Jérémy Ménez

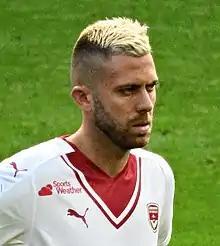
Ménez playing for Bordeaux in 2016

Jérémy Ménez (born 7 May 1987) is a French former professional footballer who played as a forward. Ménez has been described as an ambipedal, technically skilled, pacy playmaker.